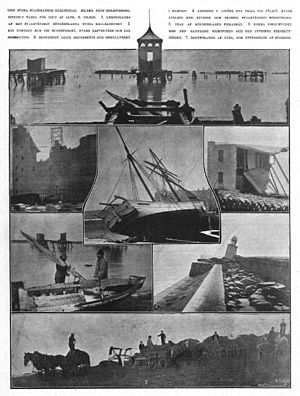
Julestormen 1902
Juleorkanen 1902. Collage fra aviser
Julestormen 25.-26. december 1902 var en orkanagtig vestenstorm som ramte Danmark og Sydsverige.